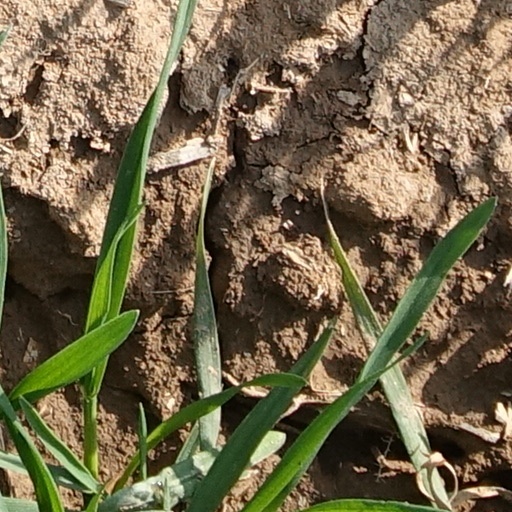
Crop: wheat